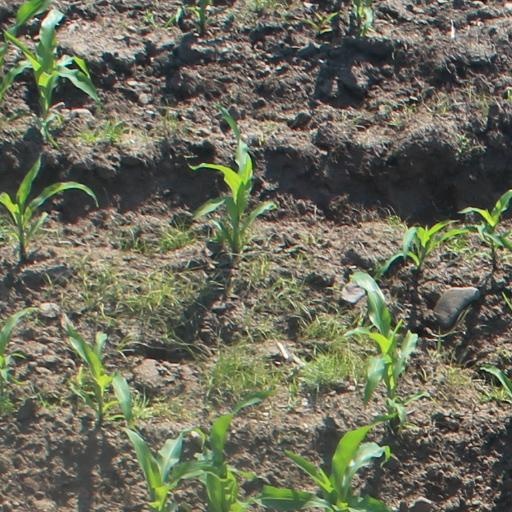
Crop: maize; corn